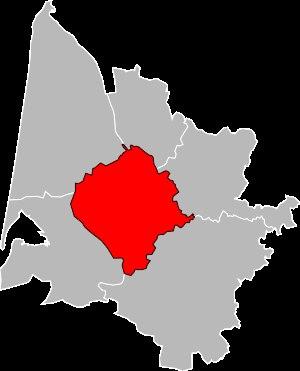
Cet article recense les monuments historiques de l'arrondissement de Bordeaux, dans le département de la Gironde, en France.